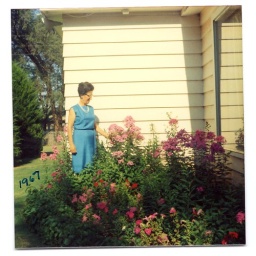
Pauline Cooksey in her flower bed by house ~ 1967